Hocus Pocus 2

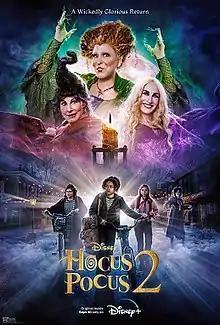
Official release poster

Hocus Pocus 2 is a 2022 American fantasy comedy film directed by Anne Fletcher, written by Jen D'Angelo and produced by Walt Disney Pictures. It is a sequel to the 1993 film "Hocus Pocus" and the second installment in the "Hocus Pocus" franchise. The film stars Bette Midler, Sarah Jessica Parker, Kathy Najimy, and Doug Jones reprising their roles. Sam Richardson, Whitney Peak, Belissa Escobedo, Tony Hale, and Hannah Waddingham join the cast.